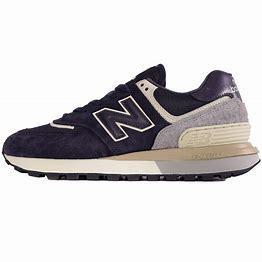
Brand: New
Model: Balance New Balance 574